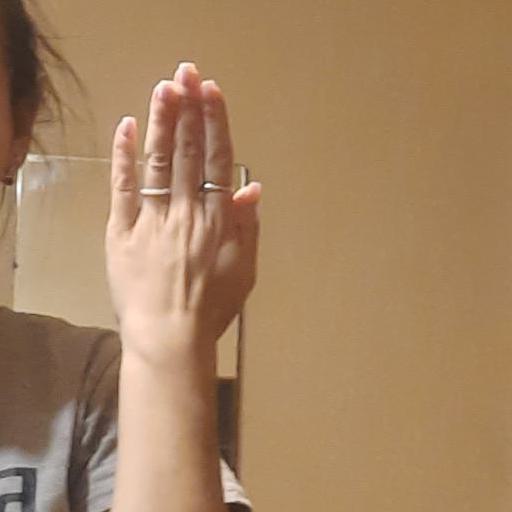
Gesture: stop_inverted